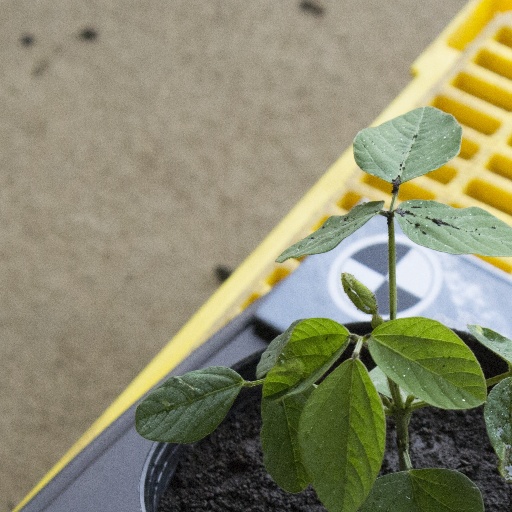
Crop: soybean